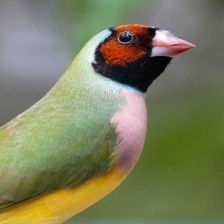
Species: GOULDIAN FINCH
Scientific name: ERYTHRURA GOULDIAE
ImageNet parent category: house_finch